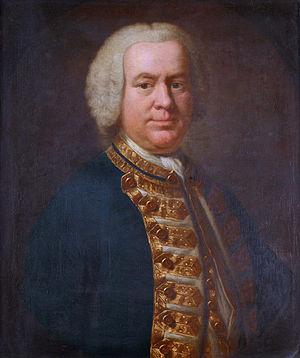
Charles Holmes, baptisé le 19 septembre 1711 à Yarmouth, île de Wight et décédé le 21 novembre 1761 à la Jamaïque, est un officier de marine britannique du XVIIIᵉ siècle. Il sert dans la Royal Navy pendant la guerre de Sept Ans, notamment lors de la prise de Québec par les Anglais en 1759, et termine sa carrière avec le grade de Rear-Admiral.